Ontario Highway 62

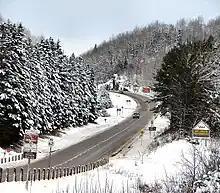
Highway 62 north of Bancroft

Within the village of Madoc, Highway62 is maintained under a Connecting Link agreement as it passes through the centre of town. The Connecting Link begins just north of Charles Street and extends to south of Highway7.